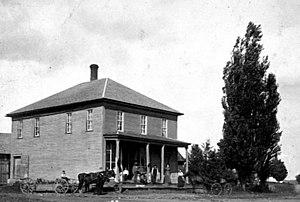
Groupe de personnes devant un magasin à Jacksonville, vers 1910. Archives provinciales du Nouveau-Brunswick, numéro P46-110.
La paroisse de Wakefield est à la fois une paroisse civile et un district de services locaux canadien du comté de Carleton, située dans l'Ouest du Nouveau-Brunswick. Elle comprend les autorités taxatrices de Wakefield Intérieur et Wakefield Extérieur.